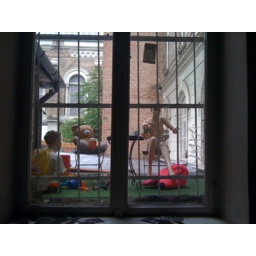
I took a double-take every time I walked by this window thinking it was a real person sitting there topless